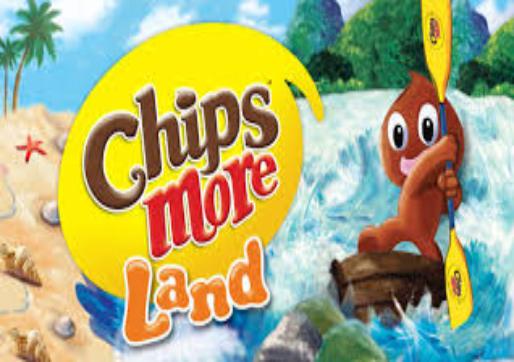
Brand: Chipsmore
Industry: Food